History of the motorcycle

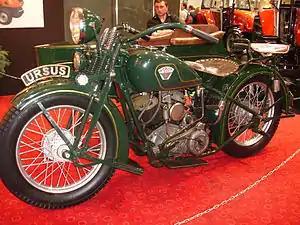
A pre-war Polish Sokół 1000

During the First World War, motorbike production was greatly ramped up for the war effort to supply effective communications with front line troops. Messengers on horses were replaced with dispatch riders on motorcycles carrying messages, performing reconnaissance personnel and acting as a military police. American company Harley-Davidson was devoting over 50% of its factory output toward military contract by the end of the war. The British company Triumph Motorcycles sold more than 30,000 of its Triumph Type H model to allied forces during the war. With the rear wheel driven by a belt, the Model H was fitted with a 499 cc air-cooled four-stroke single-cylinder engine. It was also the first Triumph not to be fitted with pedals, so was a true motorcycle.